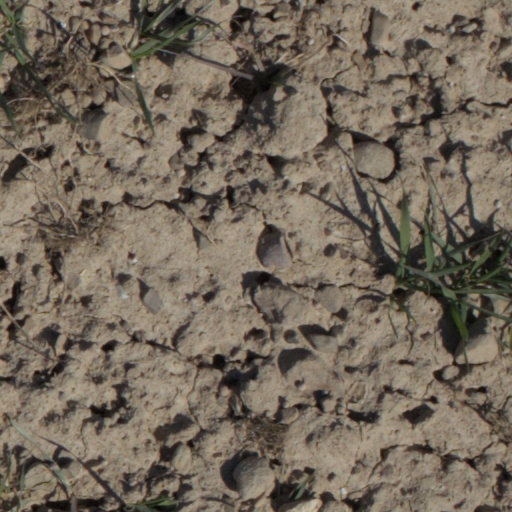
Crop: wheat